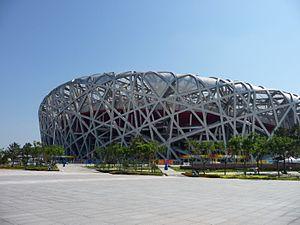
Ciel bleu au dessus du nid d'oiseau, à Pékin durant les Jeux Olympiques 2008
Les Jeux olympiques d'été de 2008, Jeux de la XXIXᵉ Olympiade de l’ère moderne, ont eu lieu à Pékin et dans six autres villes chinoises du 8 août au 24 août 2008. 11 028 athlètes provenant de 204 pays différents se sont affrontés dans 28 sports pour décrocher un total de 958 médailles.
Le stade national de Pékin, également connu sous le nom de Stade national, ou surnommé le Nid d'Oiseau pour son architecture, est un stade situé dans l'Olympic Green au nord de Pékin en République populaire de Chine. Le stade est la principale structure des Jeux olympiques d'été de 2008 et des Jeux paralympiques d'été de 2008. Il est l'hôte des épreuves d'athlétisme et de la phase finale du tournoi de football, ainsi que des cérémonies d'ouverture et de clôture. Il sera en 2022 le premier stade à avoir accueilli les cérémonies d'ouverture et de clôture des Jeux d'été puis d'hiver à quatorze ans d'écart.